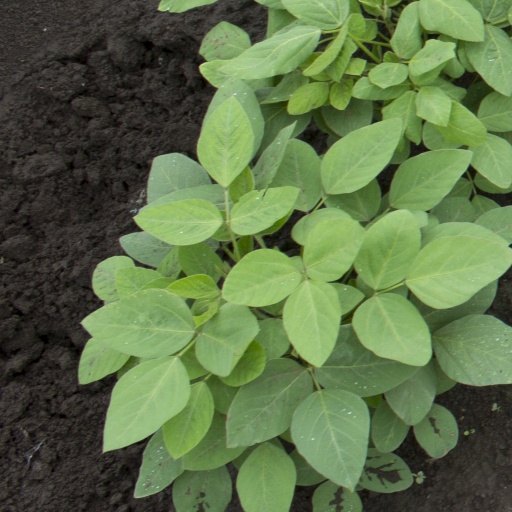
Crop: soybean